Diplopterol

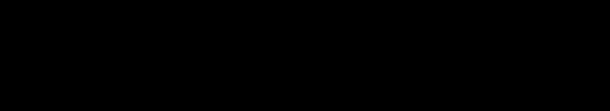
Proposed pathway for diplopterol biosynthesis from squalene utilizing a hopane-squalene cyclase enzyme.

There has recently been in-depth investigation of the properties of diplopterol as a cell membrane component. Researchers compared the monolayer-forming ability of diplopterol to that of cholesterol (animals), ergosterol (fungi) and stigmasterol (plants). In general, they found that pure diplopterol monolayers had similar properties to sterol films, which supports the hypothesis that diplopterol performs similar functions involving membrane fluidity tuning.